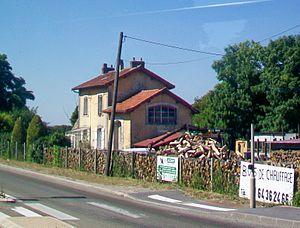
Monthyon, ancienne gare du tramway de Meaux à Dammartin, côté voies.
Le tramway de Meaux à Dammartin est une ancienne ligne de chemin de fer d'intérêt local français reliant Meaux, chef-lieu de Seine-et-Marne, à Dammartin-en-Goële.